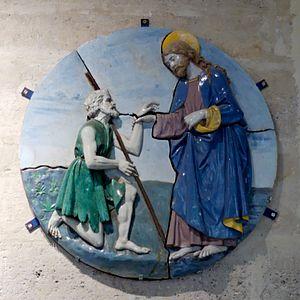
Le Christ réconfortant un pauvre. Terre cuite émaillée, vers 1493.